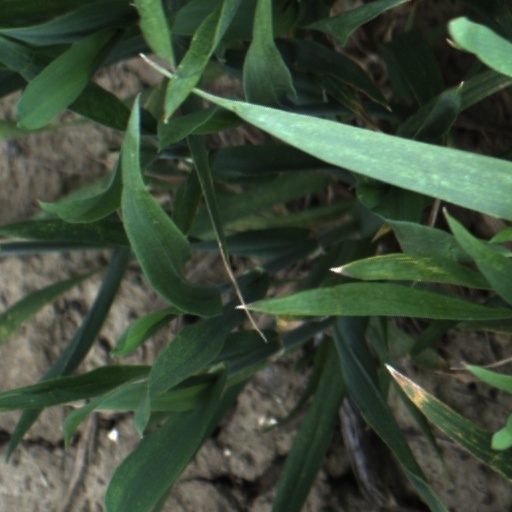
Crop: wheat